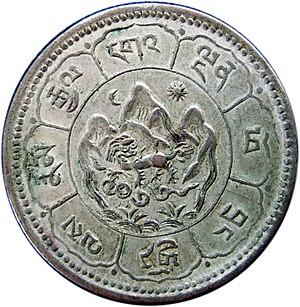
Depuis le XVIIᵉ siècle, les pièces de monnaie tibétaines étaient frappées au Népal, mais, en raison de leur raréfaction au cours de la deuxième moitié du XVIIIᵉ siècle, et sous l'influence du protectorat Chinois instauré en 1791 par l'empereur Qianlong, la décision fut prise de frapper la monnaie tibétaine au Tibet. Cette décision se concrétisa en 1792 par la première émission réussie de pièces d'argent, sur le modèle des pièces népalaises, mais avec des inscriptions en tibétain.